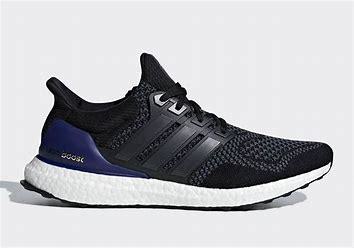
Brand: Adidas
Model: Ultraboost 1